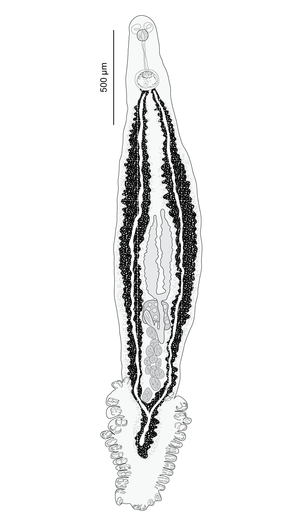
Microcotyle algeriensis (Microcotylidae). Ce dessin est similaire, mais différent, de l'image publiée dans l'article: &#32
Les Polyopisthocotylea sont une sous-classe à l'intérieur des Monogenea, un groupe de Plathelminthes parasites.
Microcotyle algeriensis est une espèce de monogènes, un parasite des branchies d'un poisson marin. L'espèce appartient à la famille des Microcotylidae.